Paraguay and the World Bank

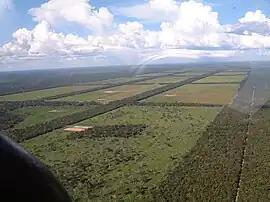
Clearings for cattle grazing in the Chaco region of Paraguay

In 2013 The World Banks private lending institution (IFC) approved a loan of $85 million to Brazilian beef company in an attempt to boost economic growth in the Chaco region of Paraguay. The loan was supposed to create employment opportunities and bring a much needed investment stream to the region, however investigative journalists from Reporter Brasil found evidence that the company was exploiting indigenous workers, including children, and clearing bio diverse forests to make way for cattle production. The loan was classified by the IFC as carrying "significant potential" for destructive environmental and social effects but was approved nonetheless. One condition of the loan was the inclusion of an "Environmental and Social Action Plan" which included a supply chain verification system to ensure that only ethical suppliers were being used. One element of that supply chain verification system required Minerva submit a map to the IFC outlining suppliers most likely to exploit slave and child labor, however no such map was ever submitted to the IFC nor were other actions undertaken to meet the conditions of the Environmental and Social Action Plan. Labor Unions in Paraguay that oppose the loan argue that without stringent safeguards, the program was certain to cause negative environmental and social implications from the start. The Chaco region is roughly the size of the United Kingdom and lacks the resources to enforce labor laws and carry out cattle farm inspections.